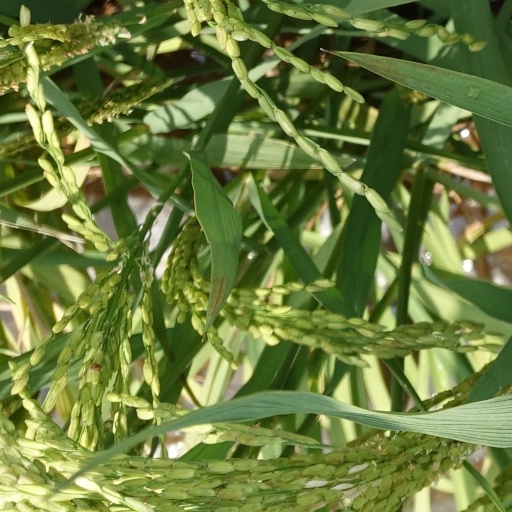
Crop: rice